Seoul Lantern Festival

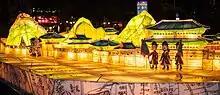
Seoul Lantern Festival in 2012

'The Roots of Seoul, the Life of Ancestors'. was the theme for 2012, once again running a total of 17 days with lanterns illuminated from 5:00 PM to 11:00 PM. Highlighting the design, colour and exotic atmosphere created by lanterns, the overall display extended to over and included over 35,000 lights from around Korea (including Suncheon, Namwon, Uiryeong, Inje, Yeongju and Yeongwol, among others) as well as Japan, the Philippines and Singapore.